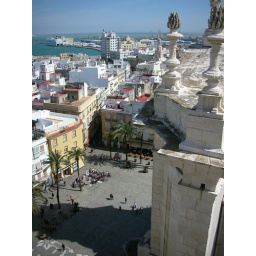
From the cathedral bell tower to the main square. The floor plan of the cathedral is in the stonework